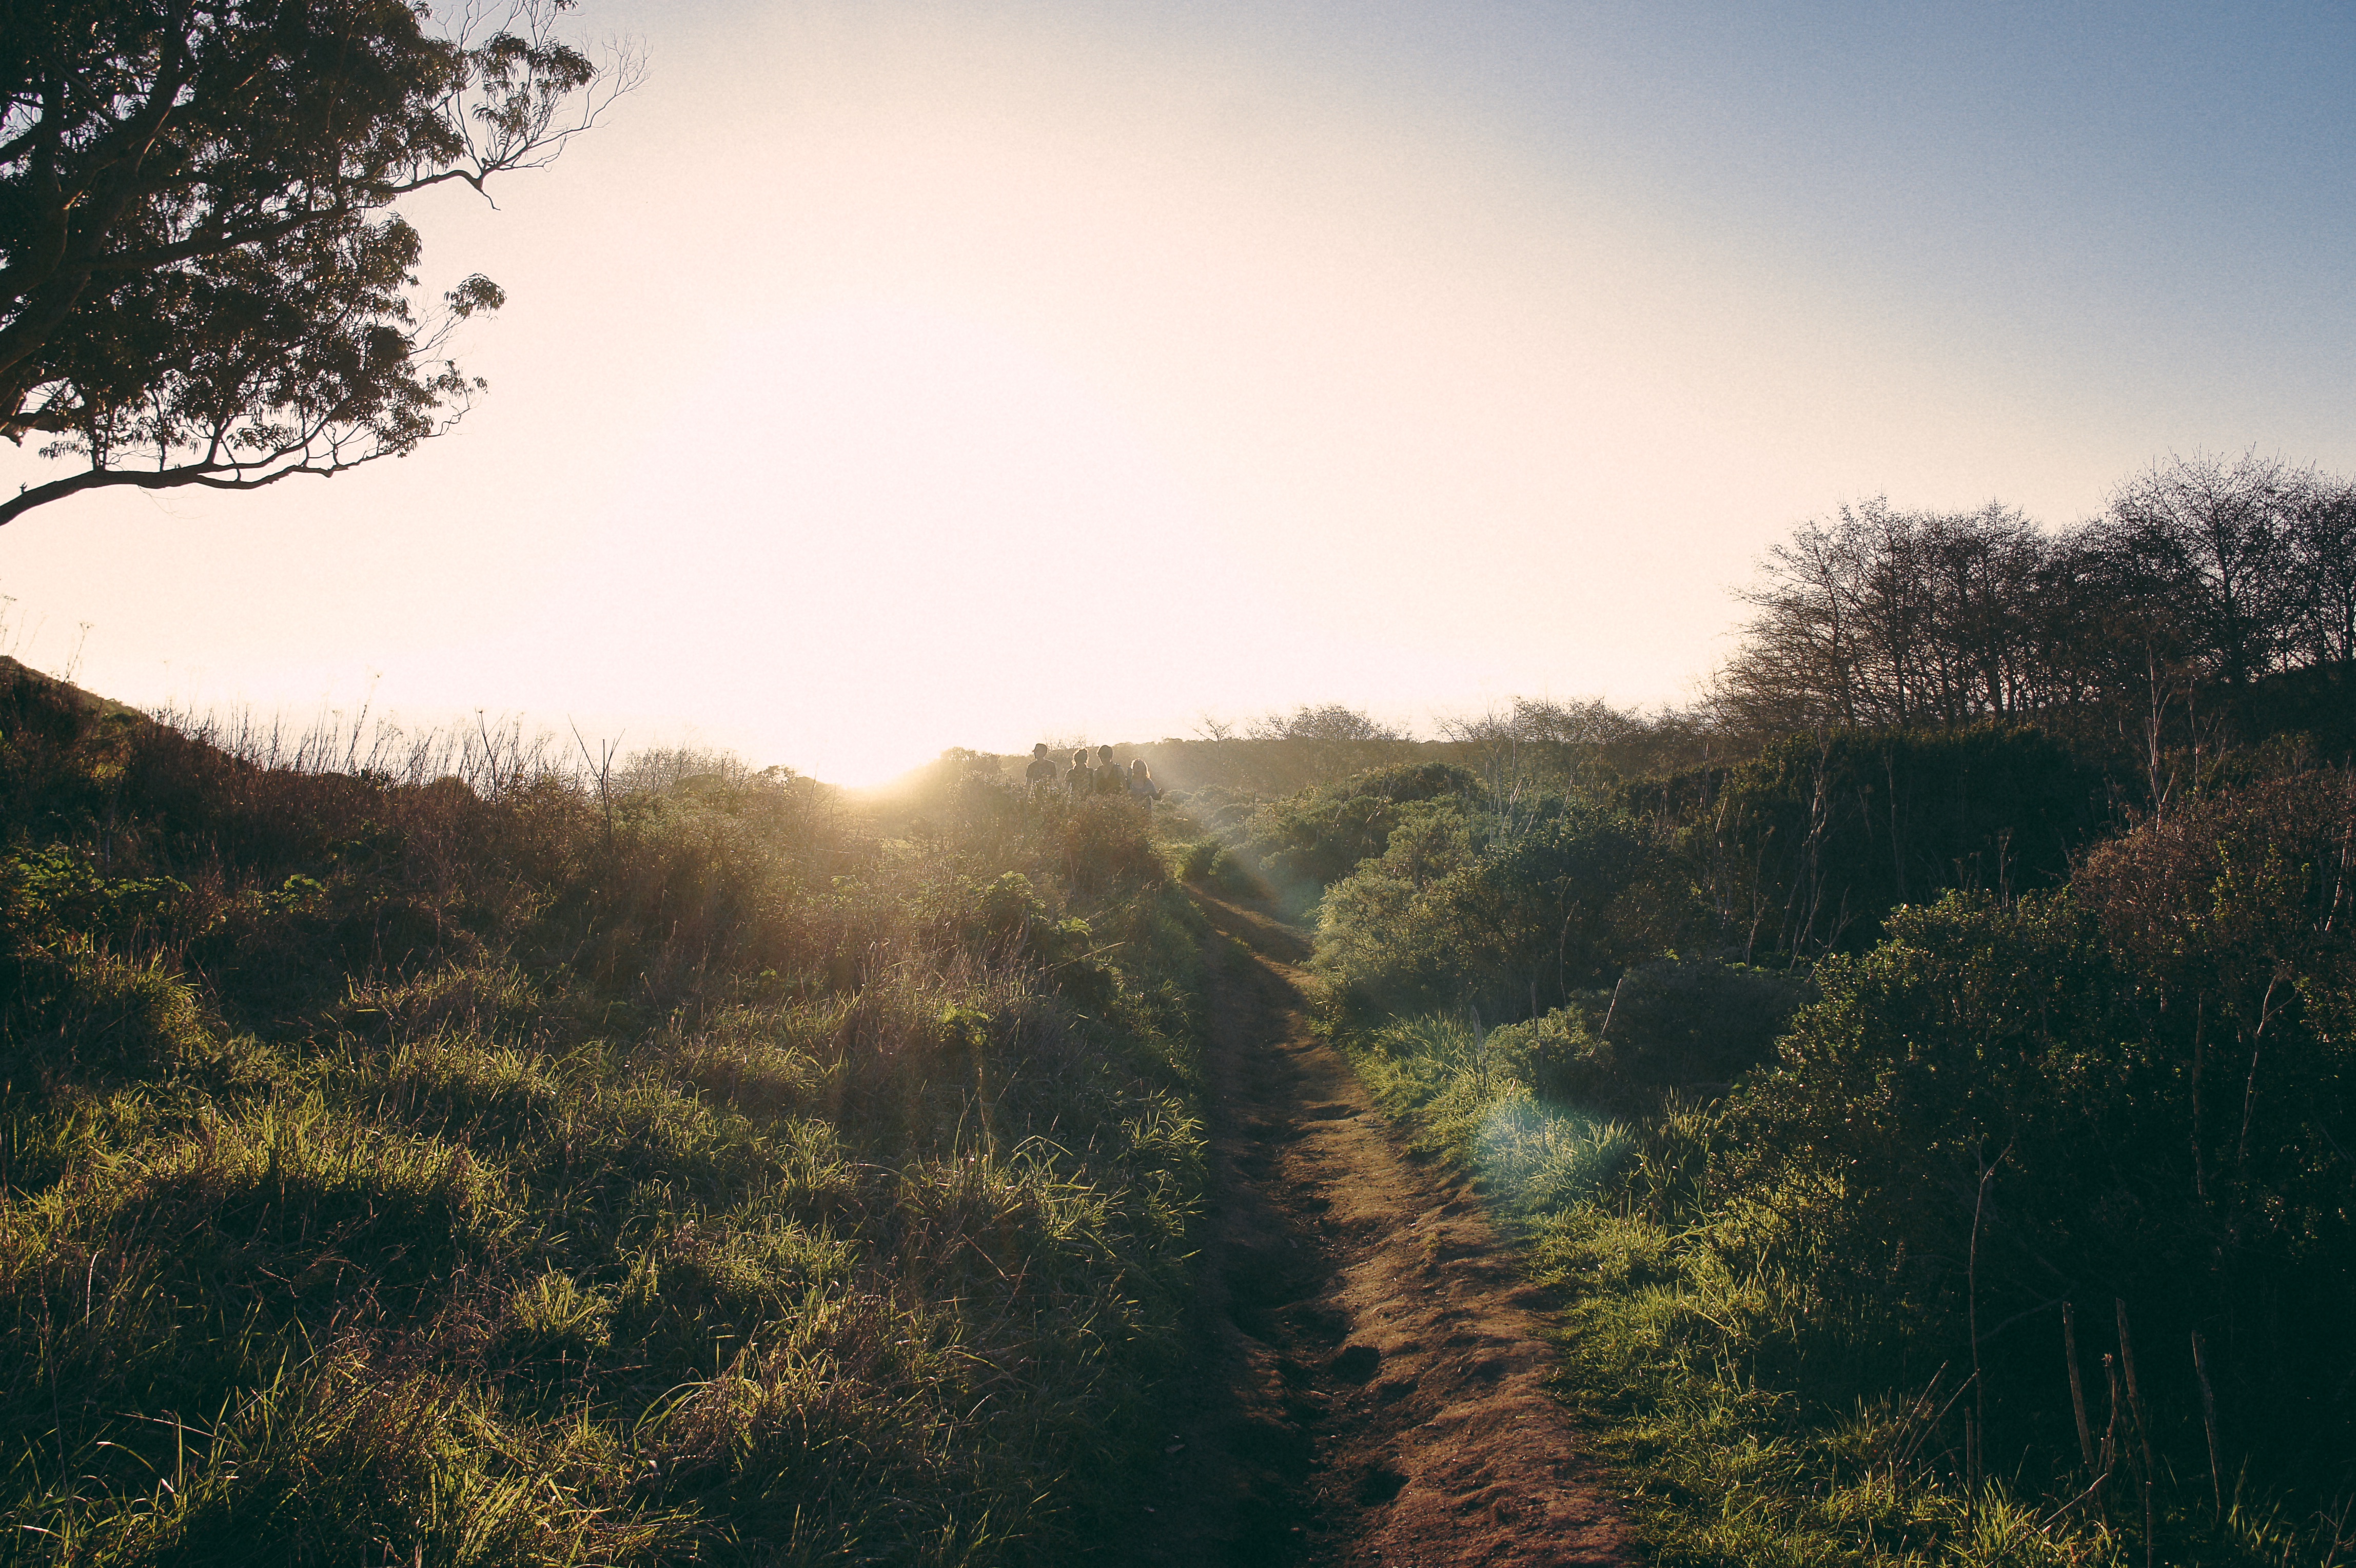
landscape, tree, nature, forest, path, grass, wilderness, mountain, cloud, plant, sky, sun, sunrise, sunset, mist, field, meadow, sunlight, morning, hill, dawn, dusk, evening, autumn, habitat, rural area, natural environment, atmospheric phenomenon, woody plant, mountainous landforms